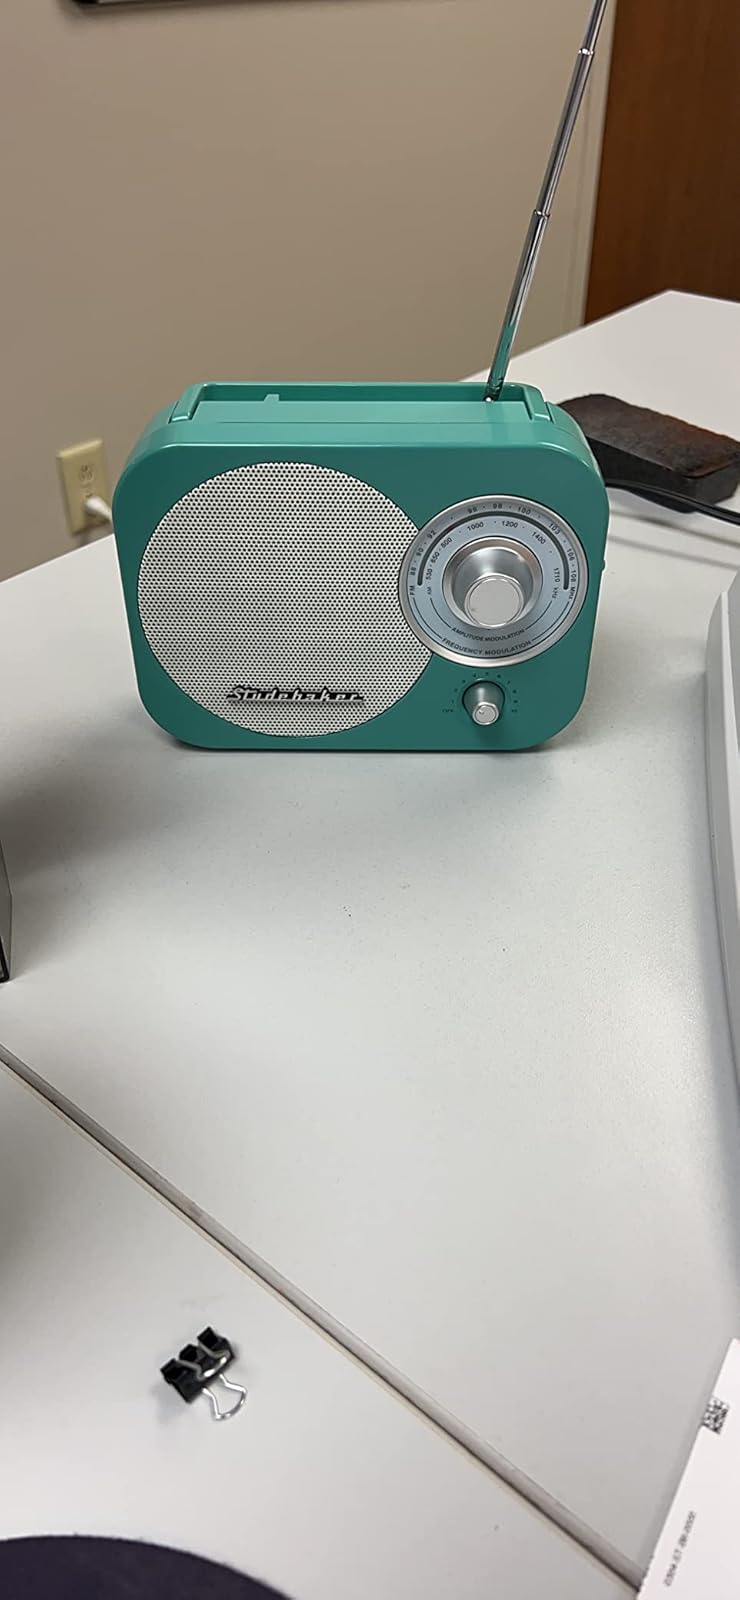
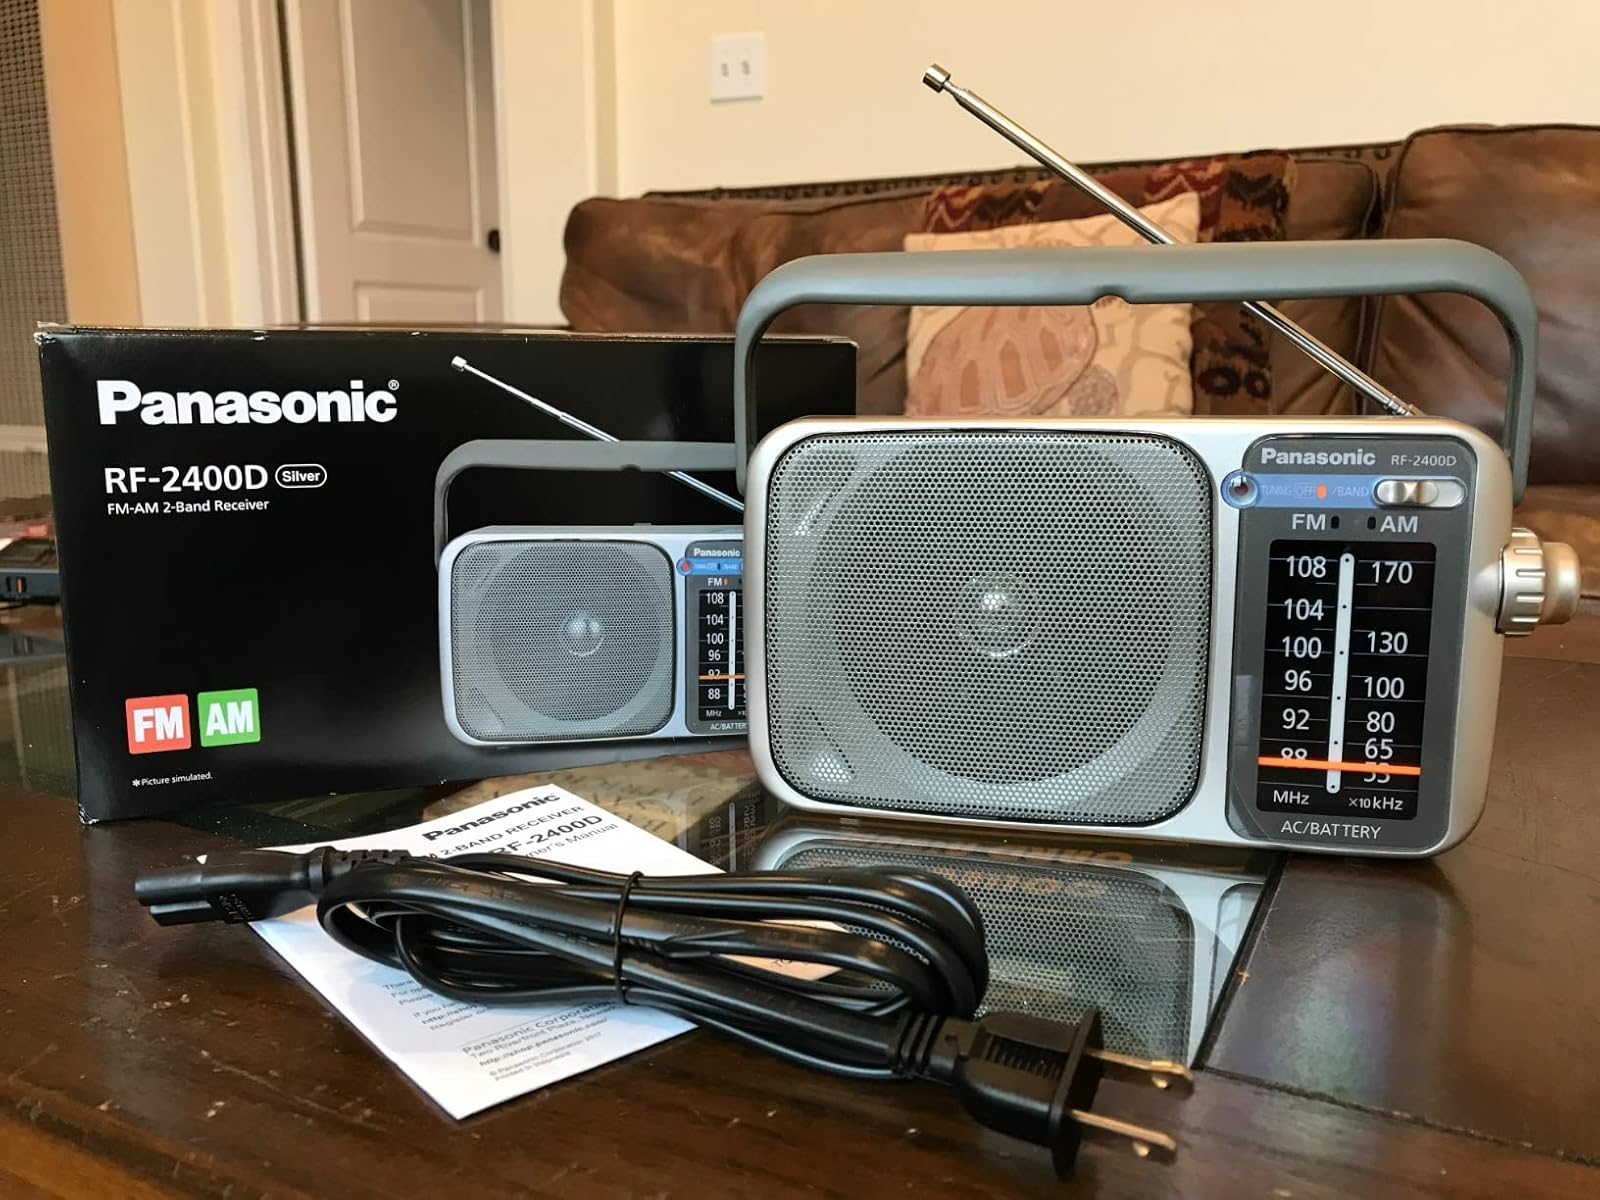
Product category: radio
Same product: no